Mona Ambegaonkar

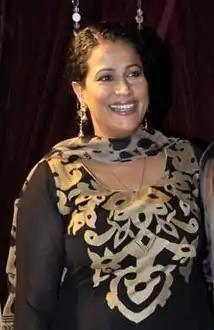

Mona Ambegaonkar (born 5 March 1970) is an Indian actress who works in Hindi films and television. She has featured in over 15 plays, 18 feature films, 38 TV projects, 37 advertising campaigns. She had a minor role in film "Hazaar Chaurasi Ki Maa" and medical drama "Dhadkan (TV series)" as Dr. Chitra.